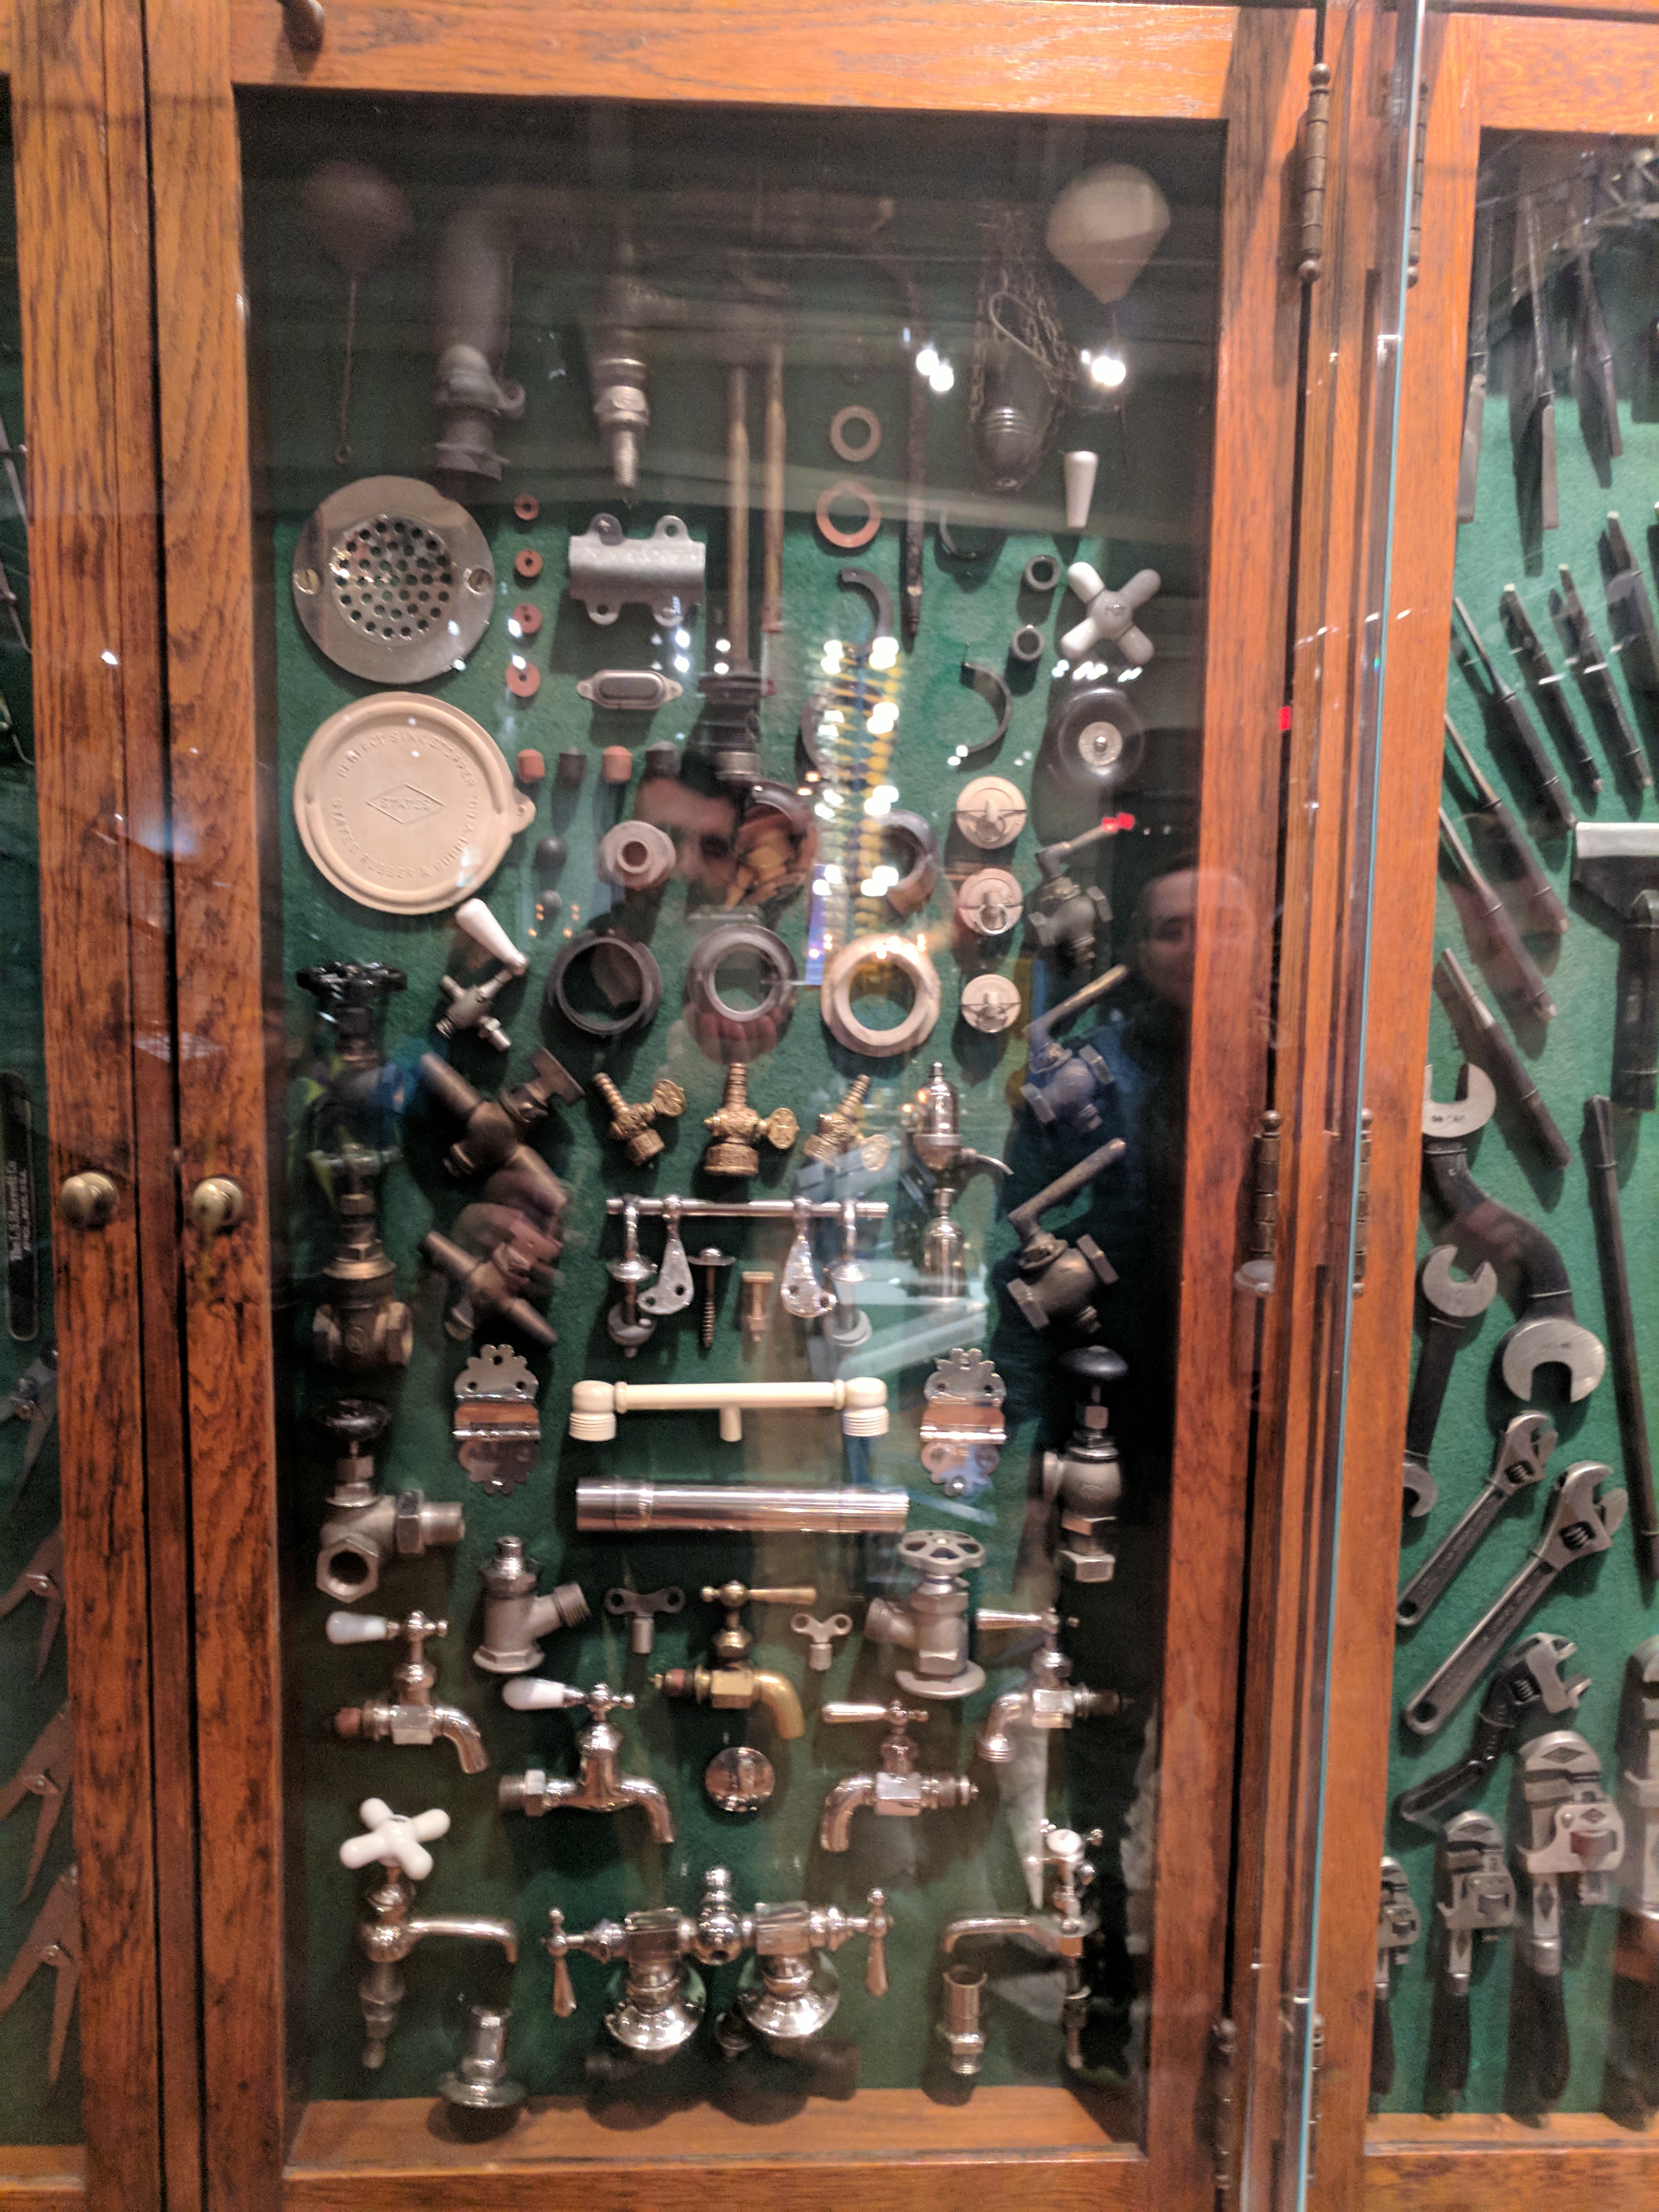
ford, museum, car, cars, auto, automobile, automobiles, machine, machines, truck, trucks, tractor, tractors, plane, planes, train, trains, glass, display case, door, wood, furniture, collection, metal, art